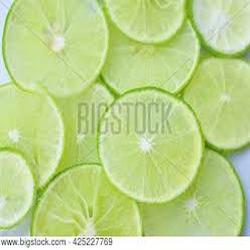
Label: Lemon